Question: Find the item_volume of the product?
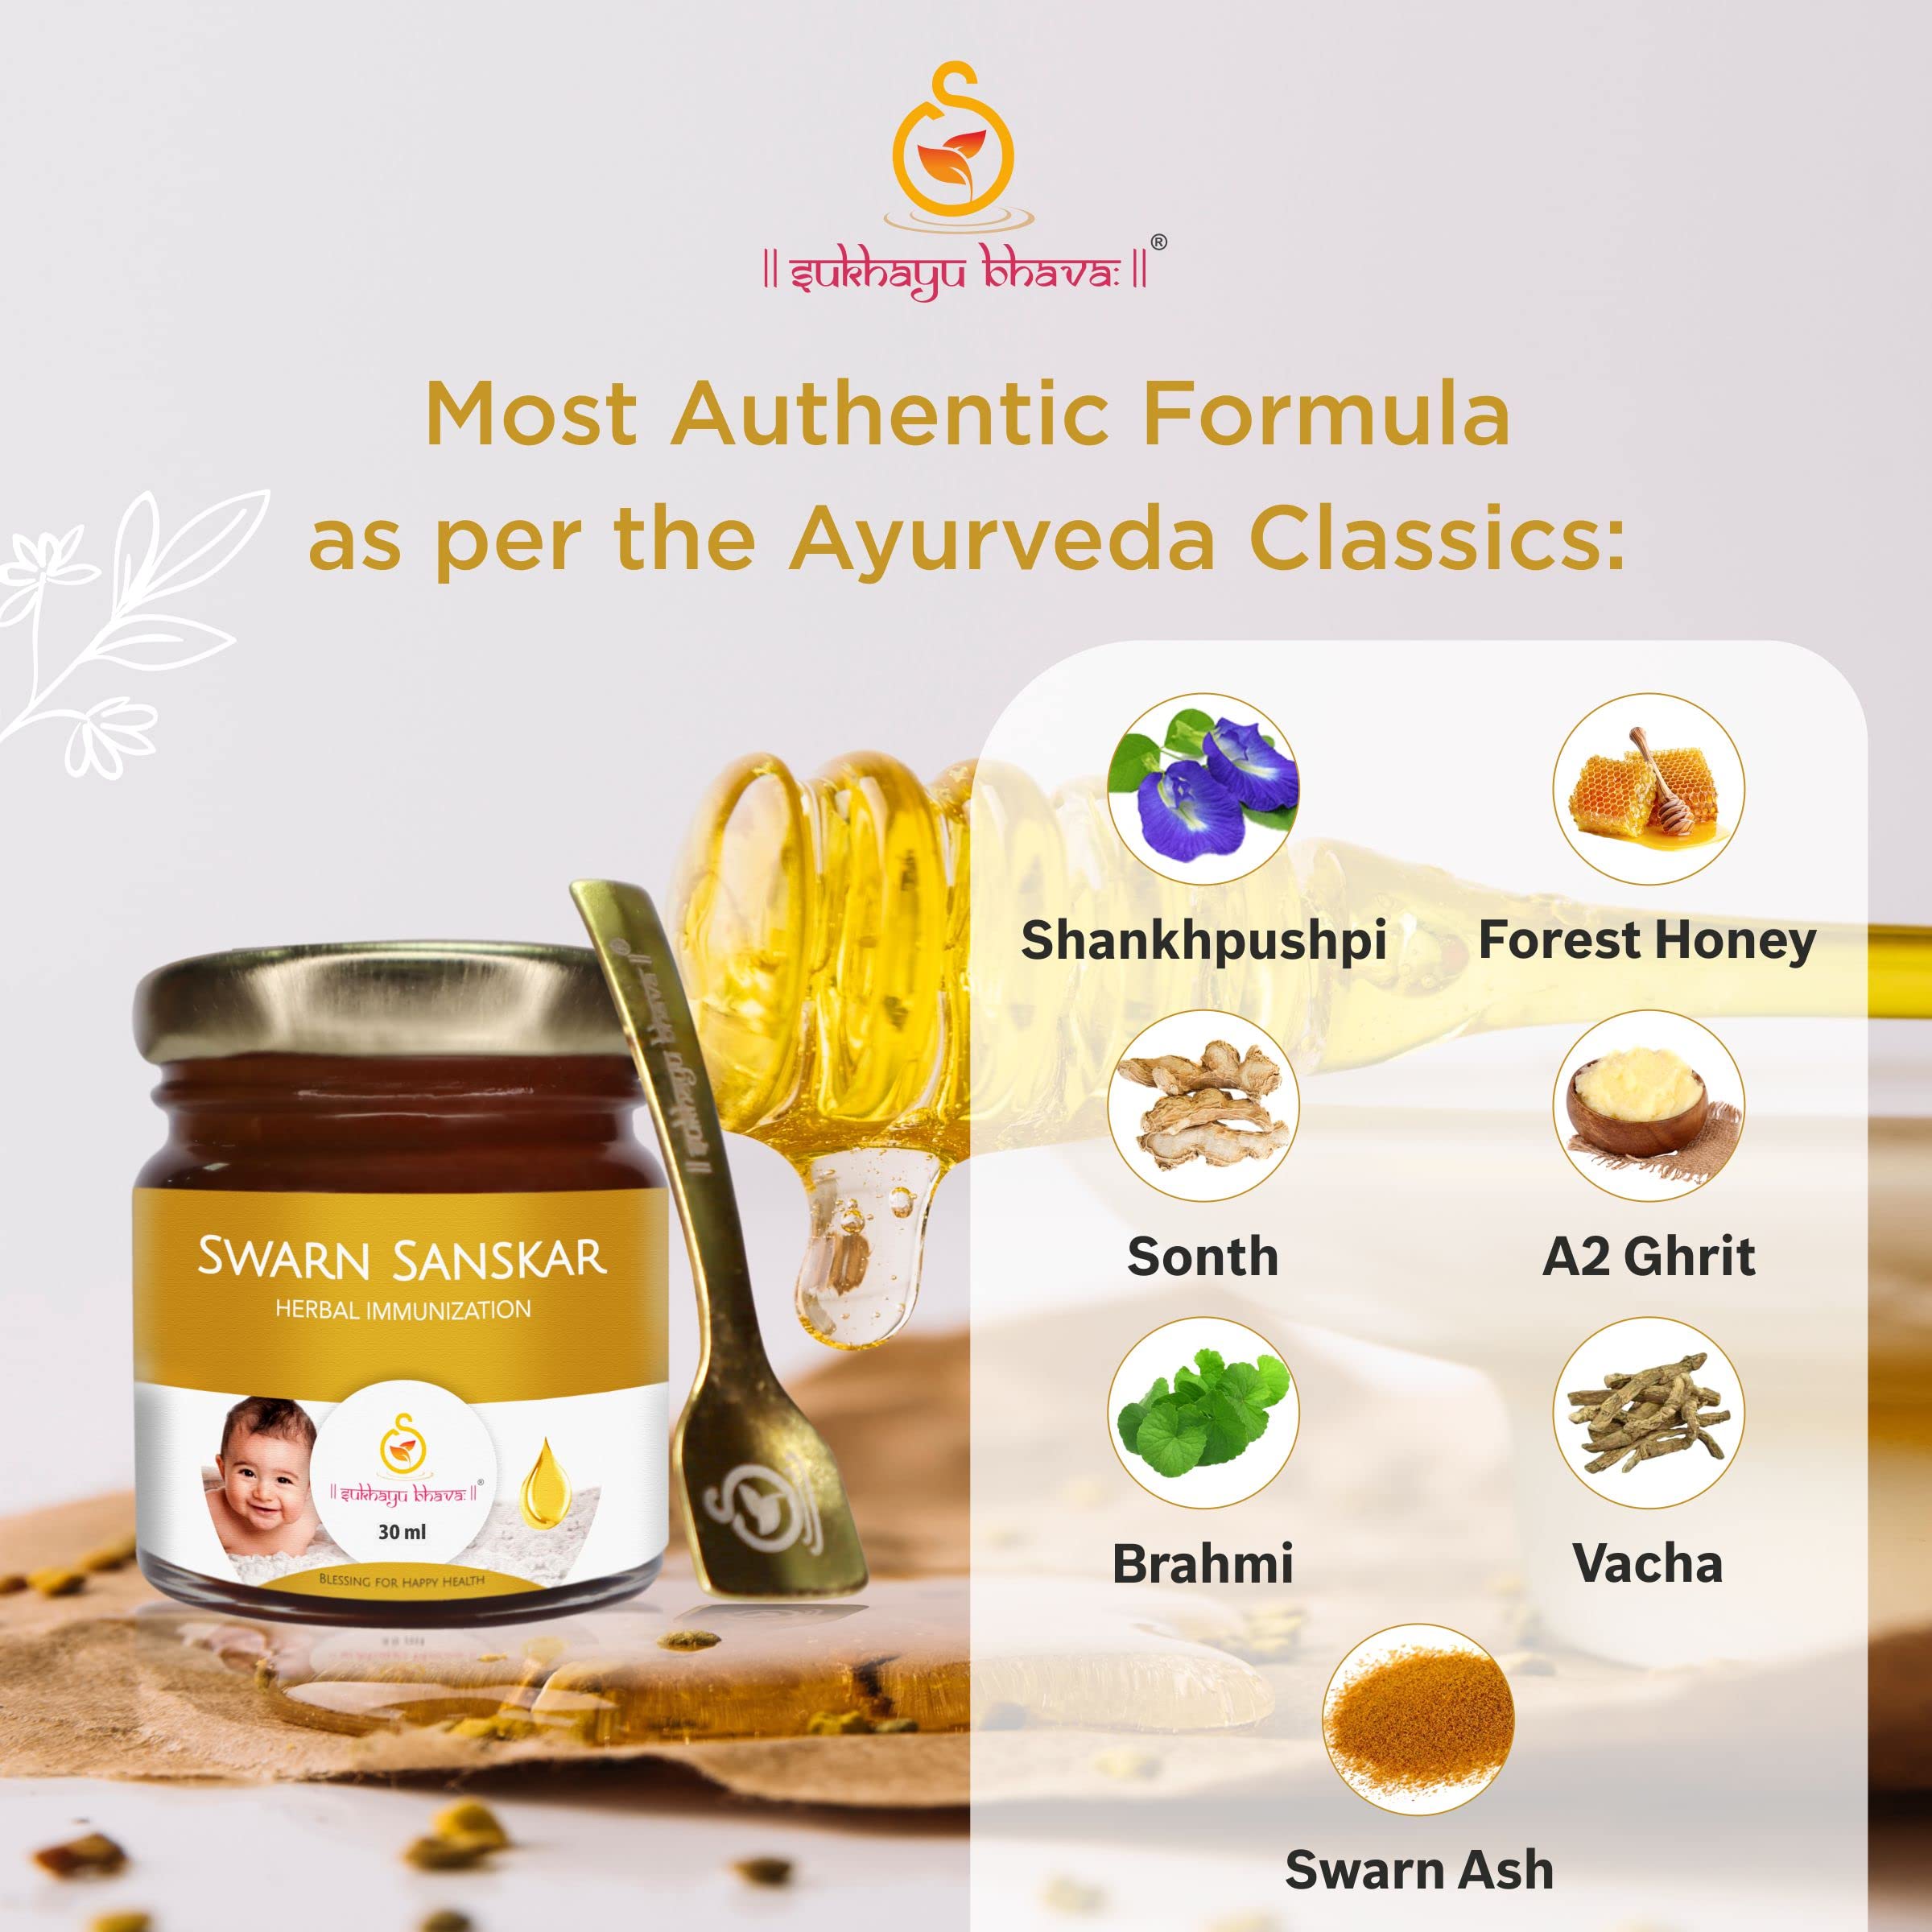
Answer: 30.0 millilitre